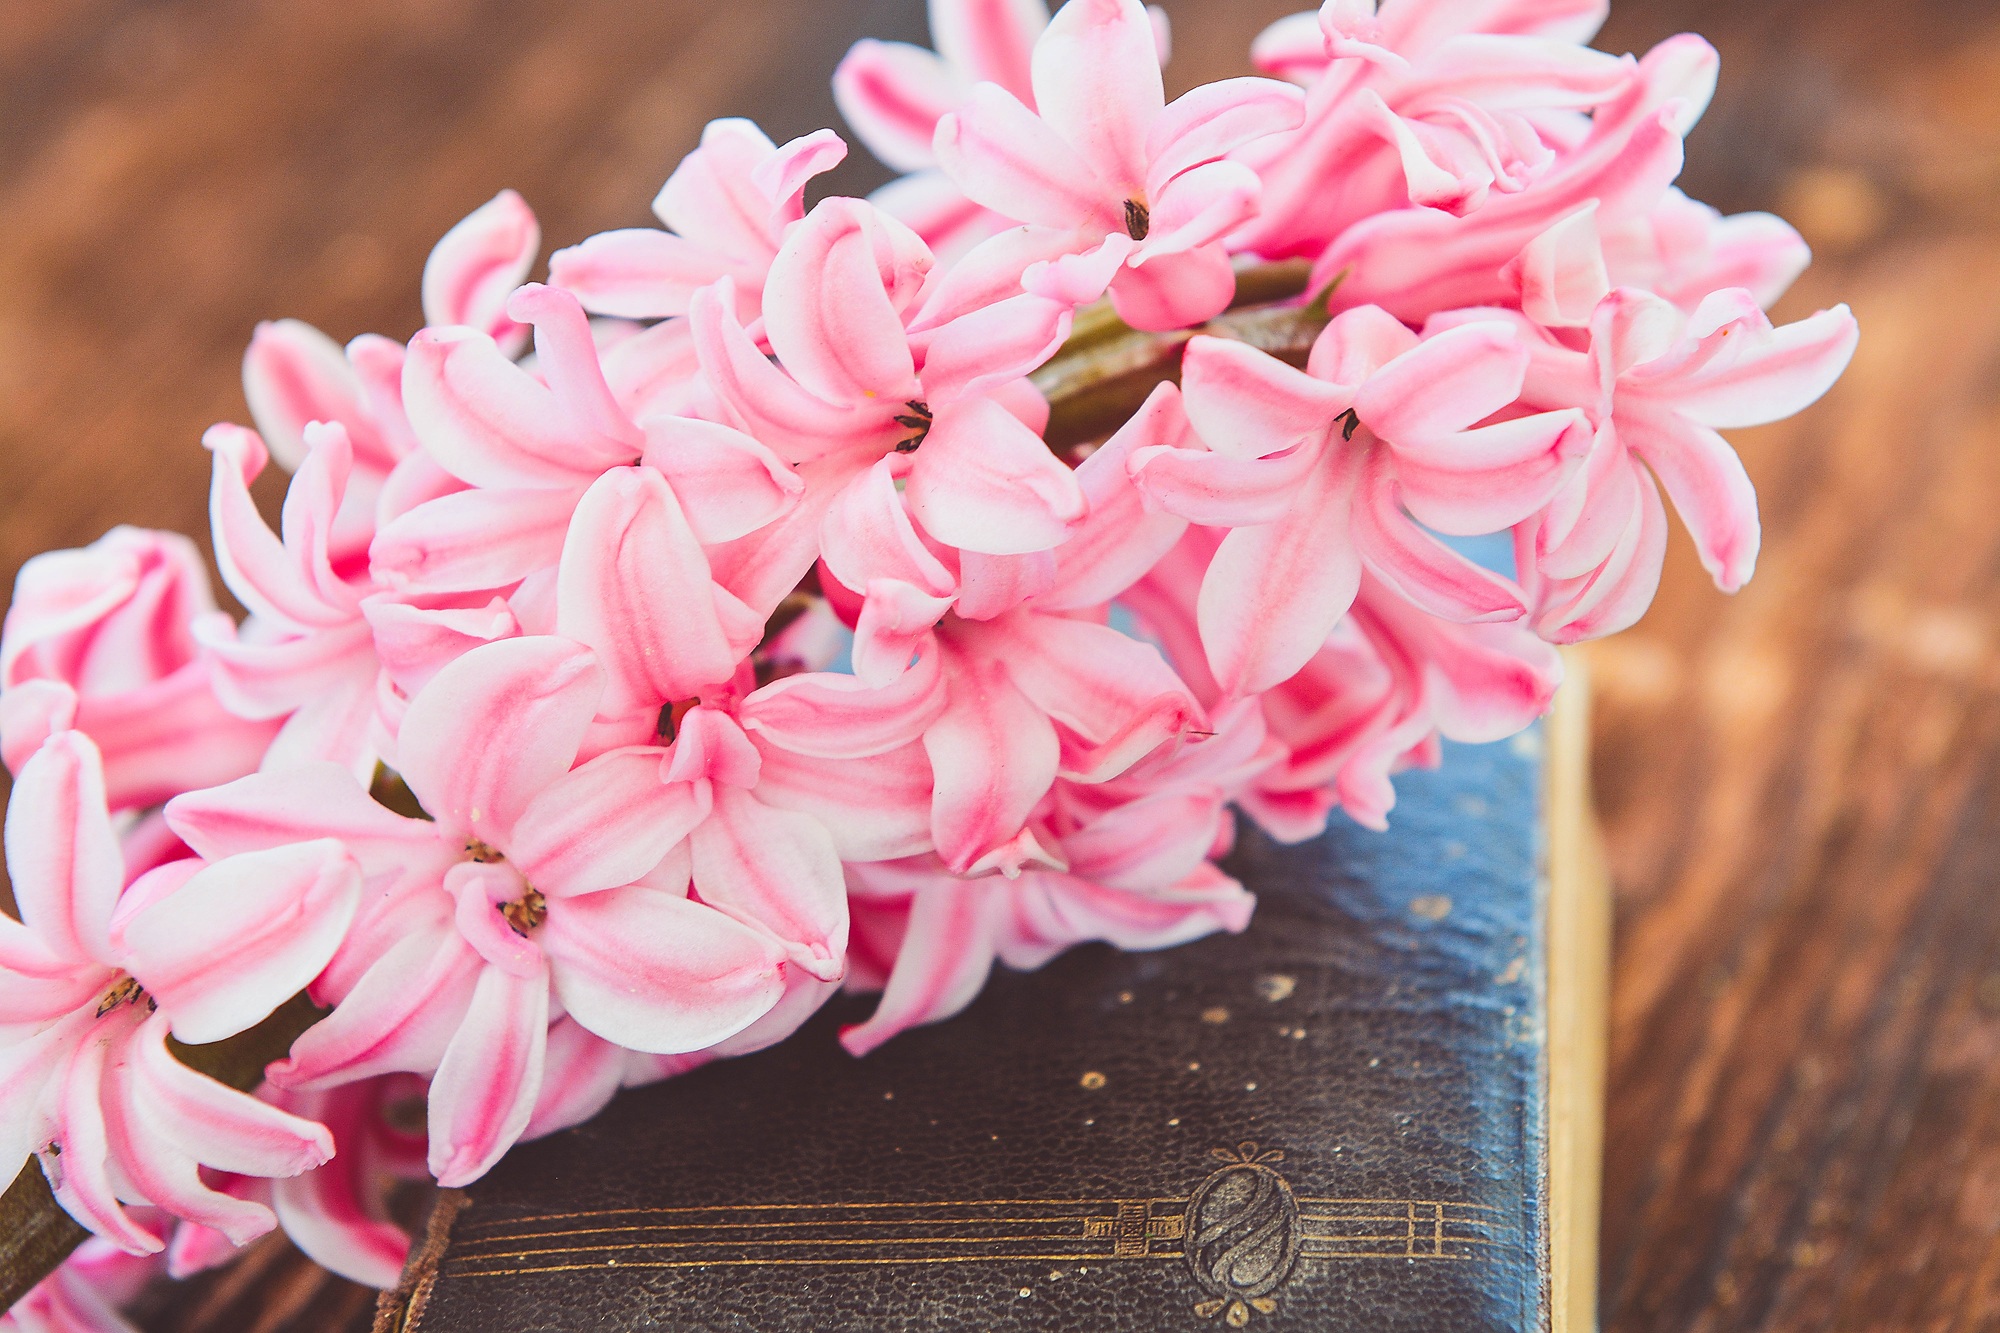
blossom, book, plant, wood, flower, petal, spring, pink, close, old book, flowers, fragrant, hyacinth, spring flower, flowering plant, flower bouquet, fragrant flower, land plant